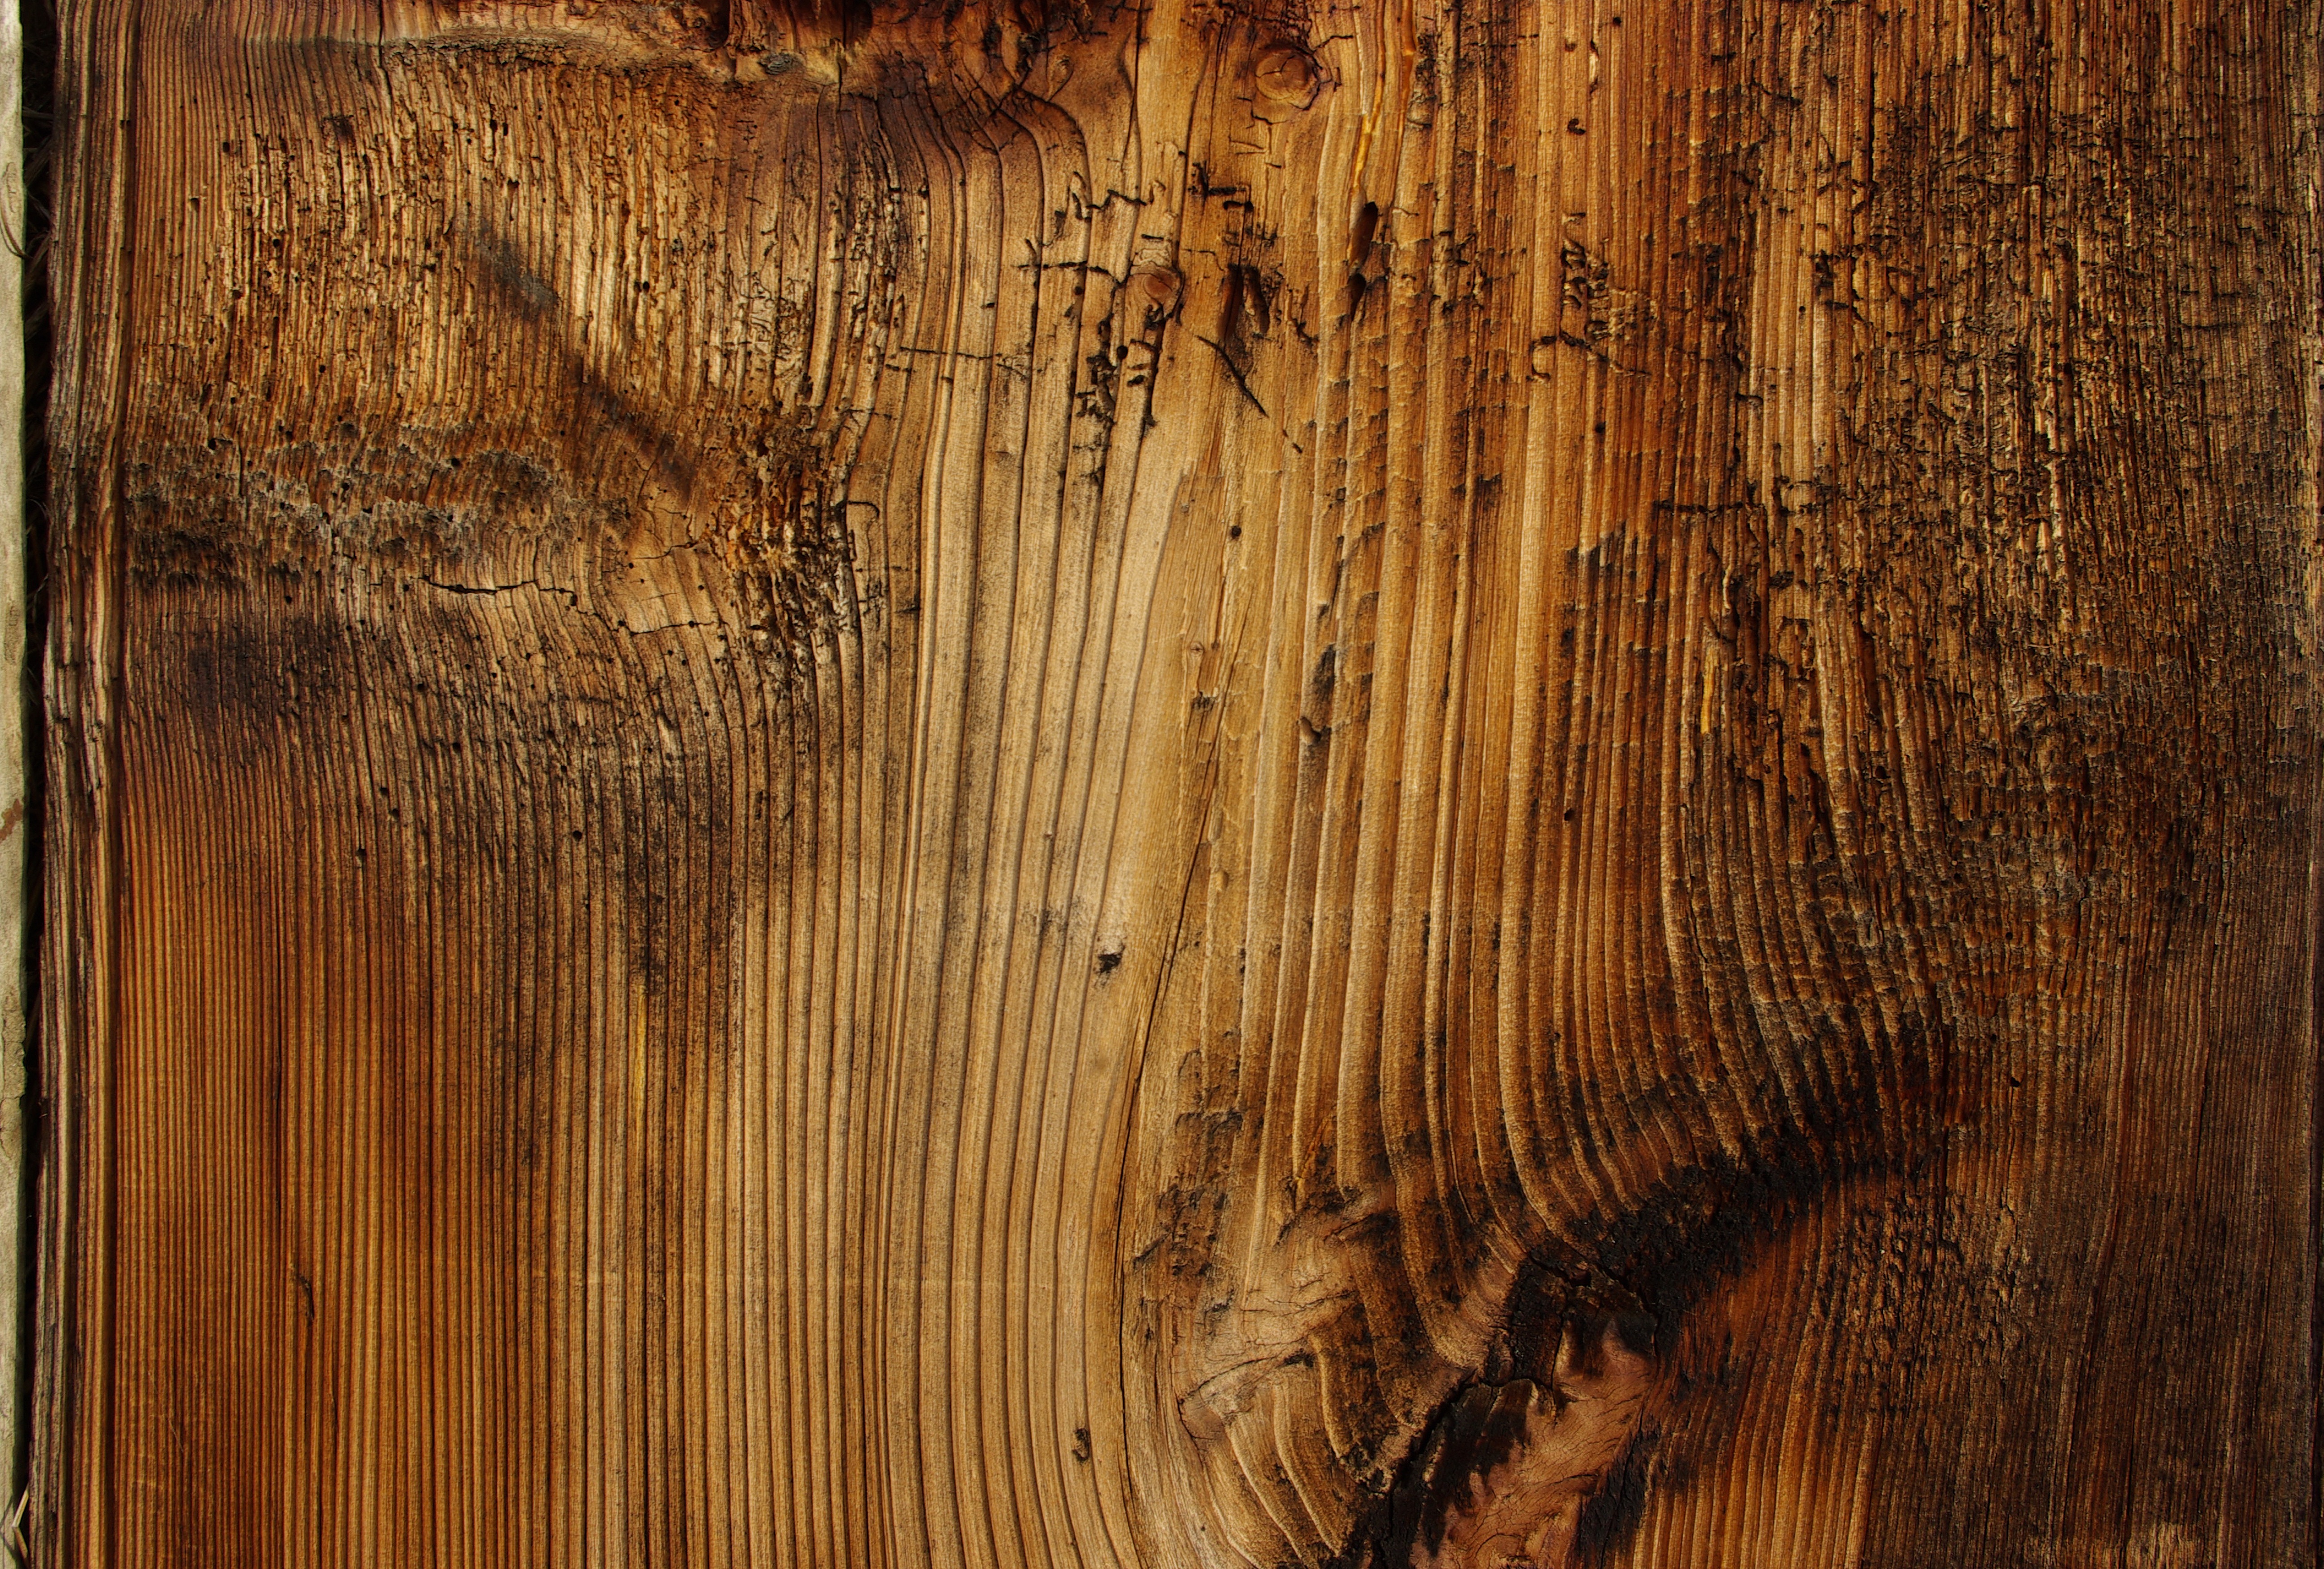
tree, branch, structure, board, wood, texture, floor, trunk, old, formation, natural, soil, lumber, material, surface, background, hardwood, rings, cross section, flooring, cut off, wood flooring, plant stem, woody plant, laminate flooring